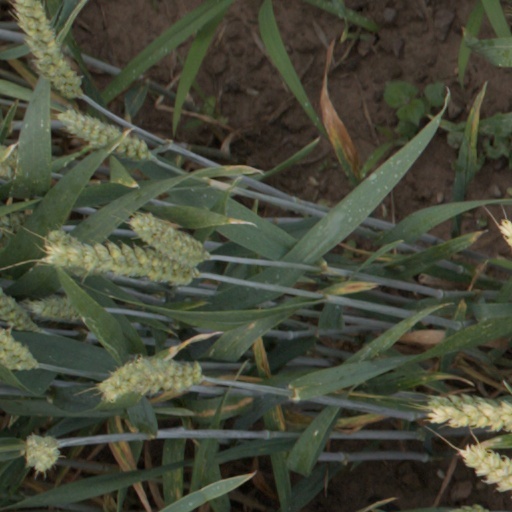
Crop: wheat